Kadhalil Vizhunthen

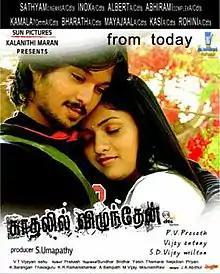
Theatrical release poster

Kadhalil Vizhunthen is a 2008 Indian Tamil-language romantic psychological thriller film written and directed by P. V. Prasath starring Nakul and Sunaina. The film has music by Vijay Antony, cinematography by S.D. Vijay Milton, and editing by V. T. Vijayan. The shooting for the film started in August 2007, and the film was released in September 2008 to positive reviews.